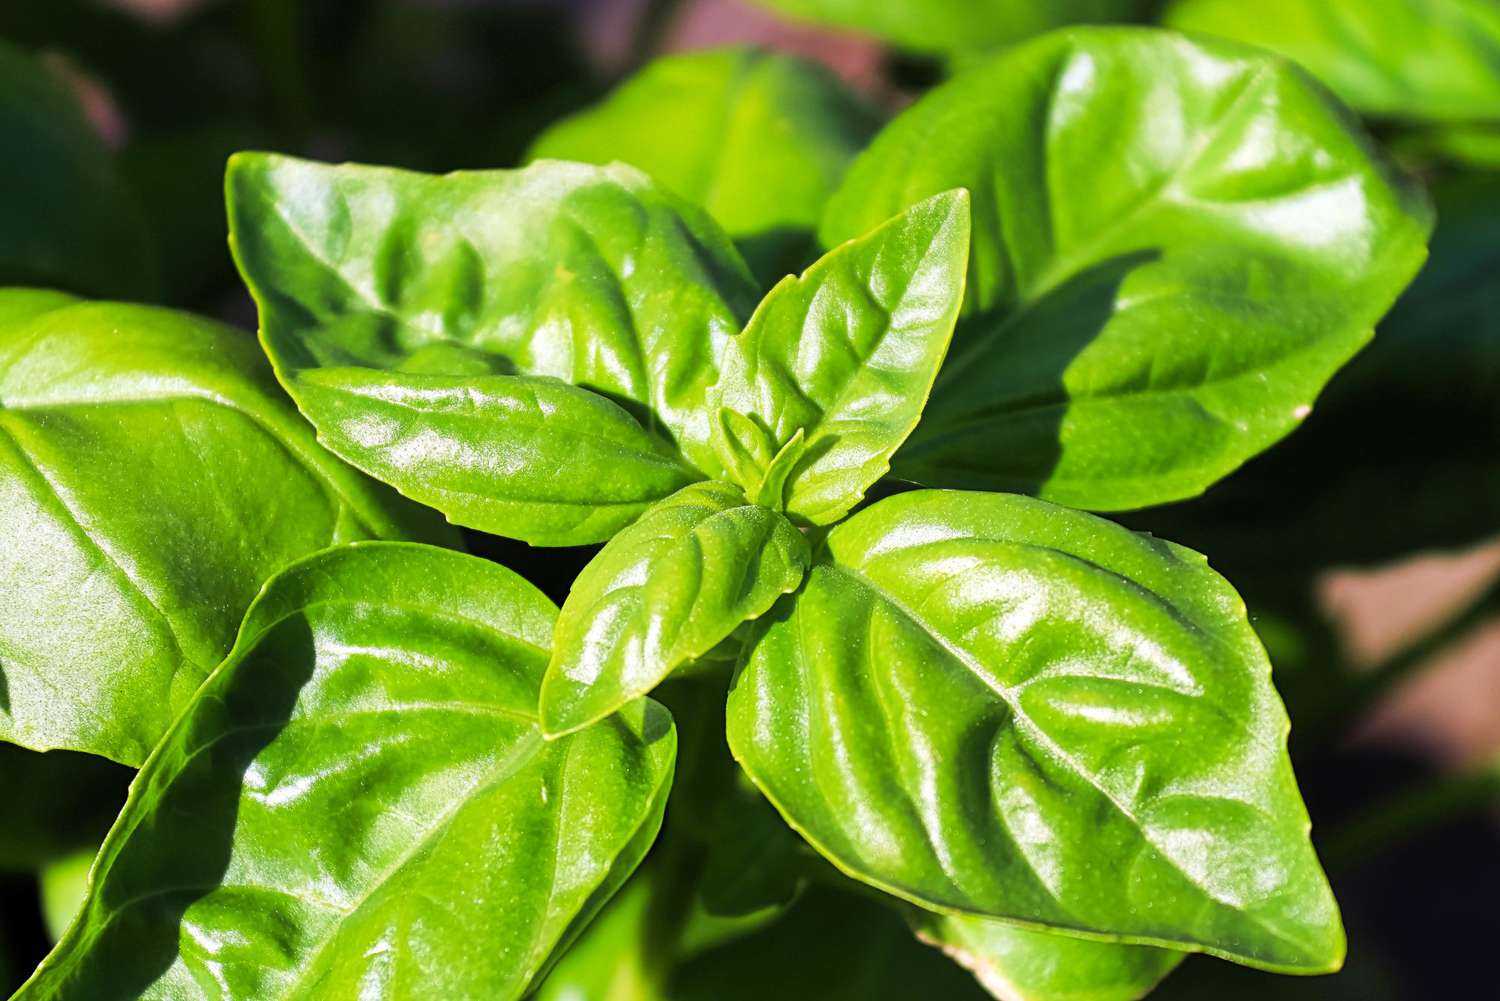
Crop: unknown
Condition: basil